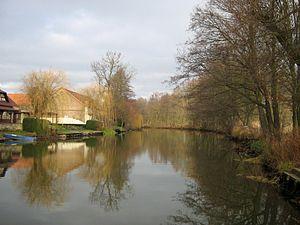
La Sprée [spʁe] ou la Spree est une rivière allemande et tchèque, affluent de la Havel, donc sous-affluent de l'Elbe.